Catherine Wilkening

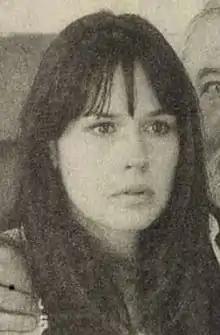
Wilkening in 1993

Catherine Wilkening (born 16 July 1963) is a French film and television actress. She is best known for her performance as Mireille, the Mary Magdalene figure in Denys Arcand's 1989 film "Jesus of Montreal", and her lead role in the French police drama television series "Marc Eliot".